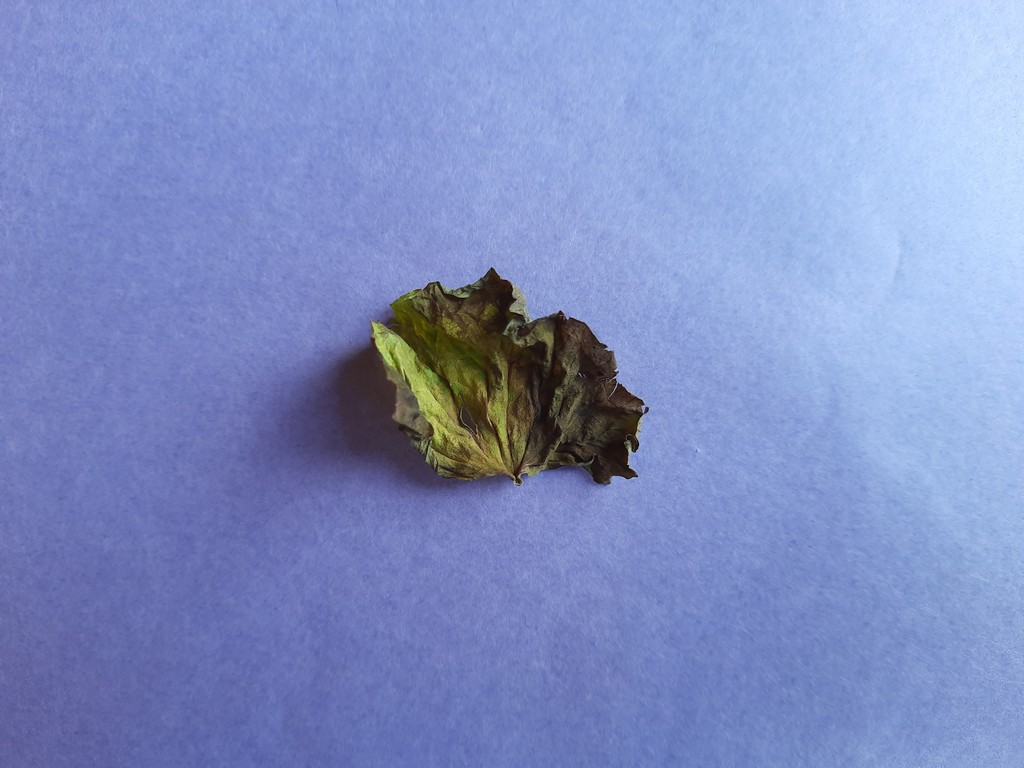
Label: Dried